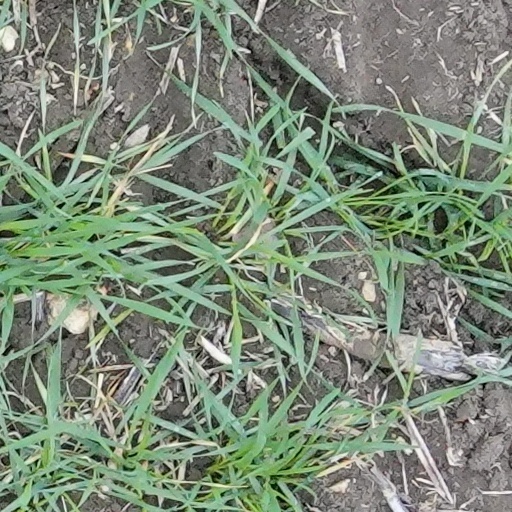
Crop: wheat